Jurassic

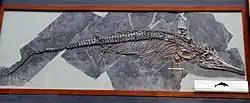
Skeleton of an icthyosaur in side view

Ginkgoales, of which the sole living species is "Ginkgo biloba", were more diverse during the Jurassic: they were among the most important components of Eurasian Jurassic floras and were adapted to a wide variety of climatic conditions. The earliest representatives of the genus "Ginkgo," represented by ovulate and pollen organs similar to those of the modern species, are known from the Middle Jurassic in the Northern Hemisphere. Several other lineages of ginkgoaleans are known from Jurassic rocks, including "Yimaia", "Grenana", "Nagrenia" and "Karkenia". These lineages are associated with "Ginkgo-"like leaves, but are distinguished from living and fossil representatives of "Ginkgo" by having differently arranged reproductive structures. "Umaltolepis" from the Jurassic of Asia has strap-shaped ginkgo-like leaves with highly distinct reproductive structures with similarities to those of peltasperm and corystosperm seed ferns, has been suggested to be a member of Ginkgoales "sensu lato."